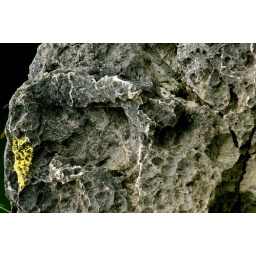
A cool rock I saw in some river in Bohol.